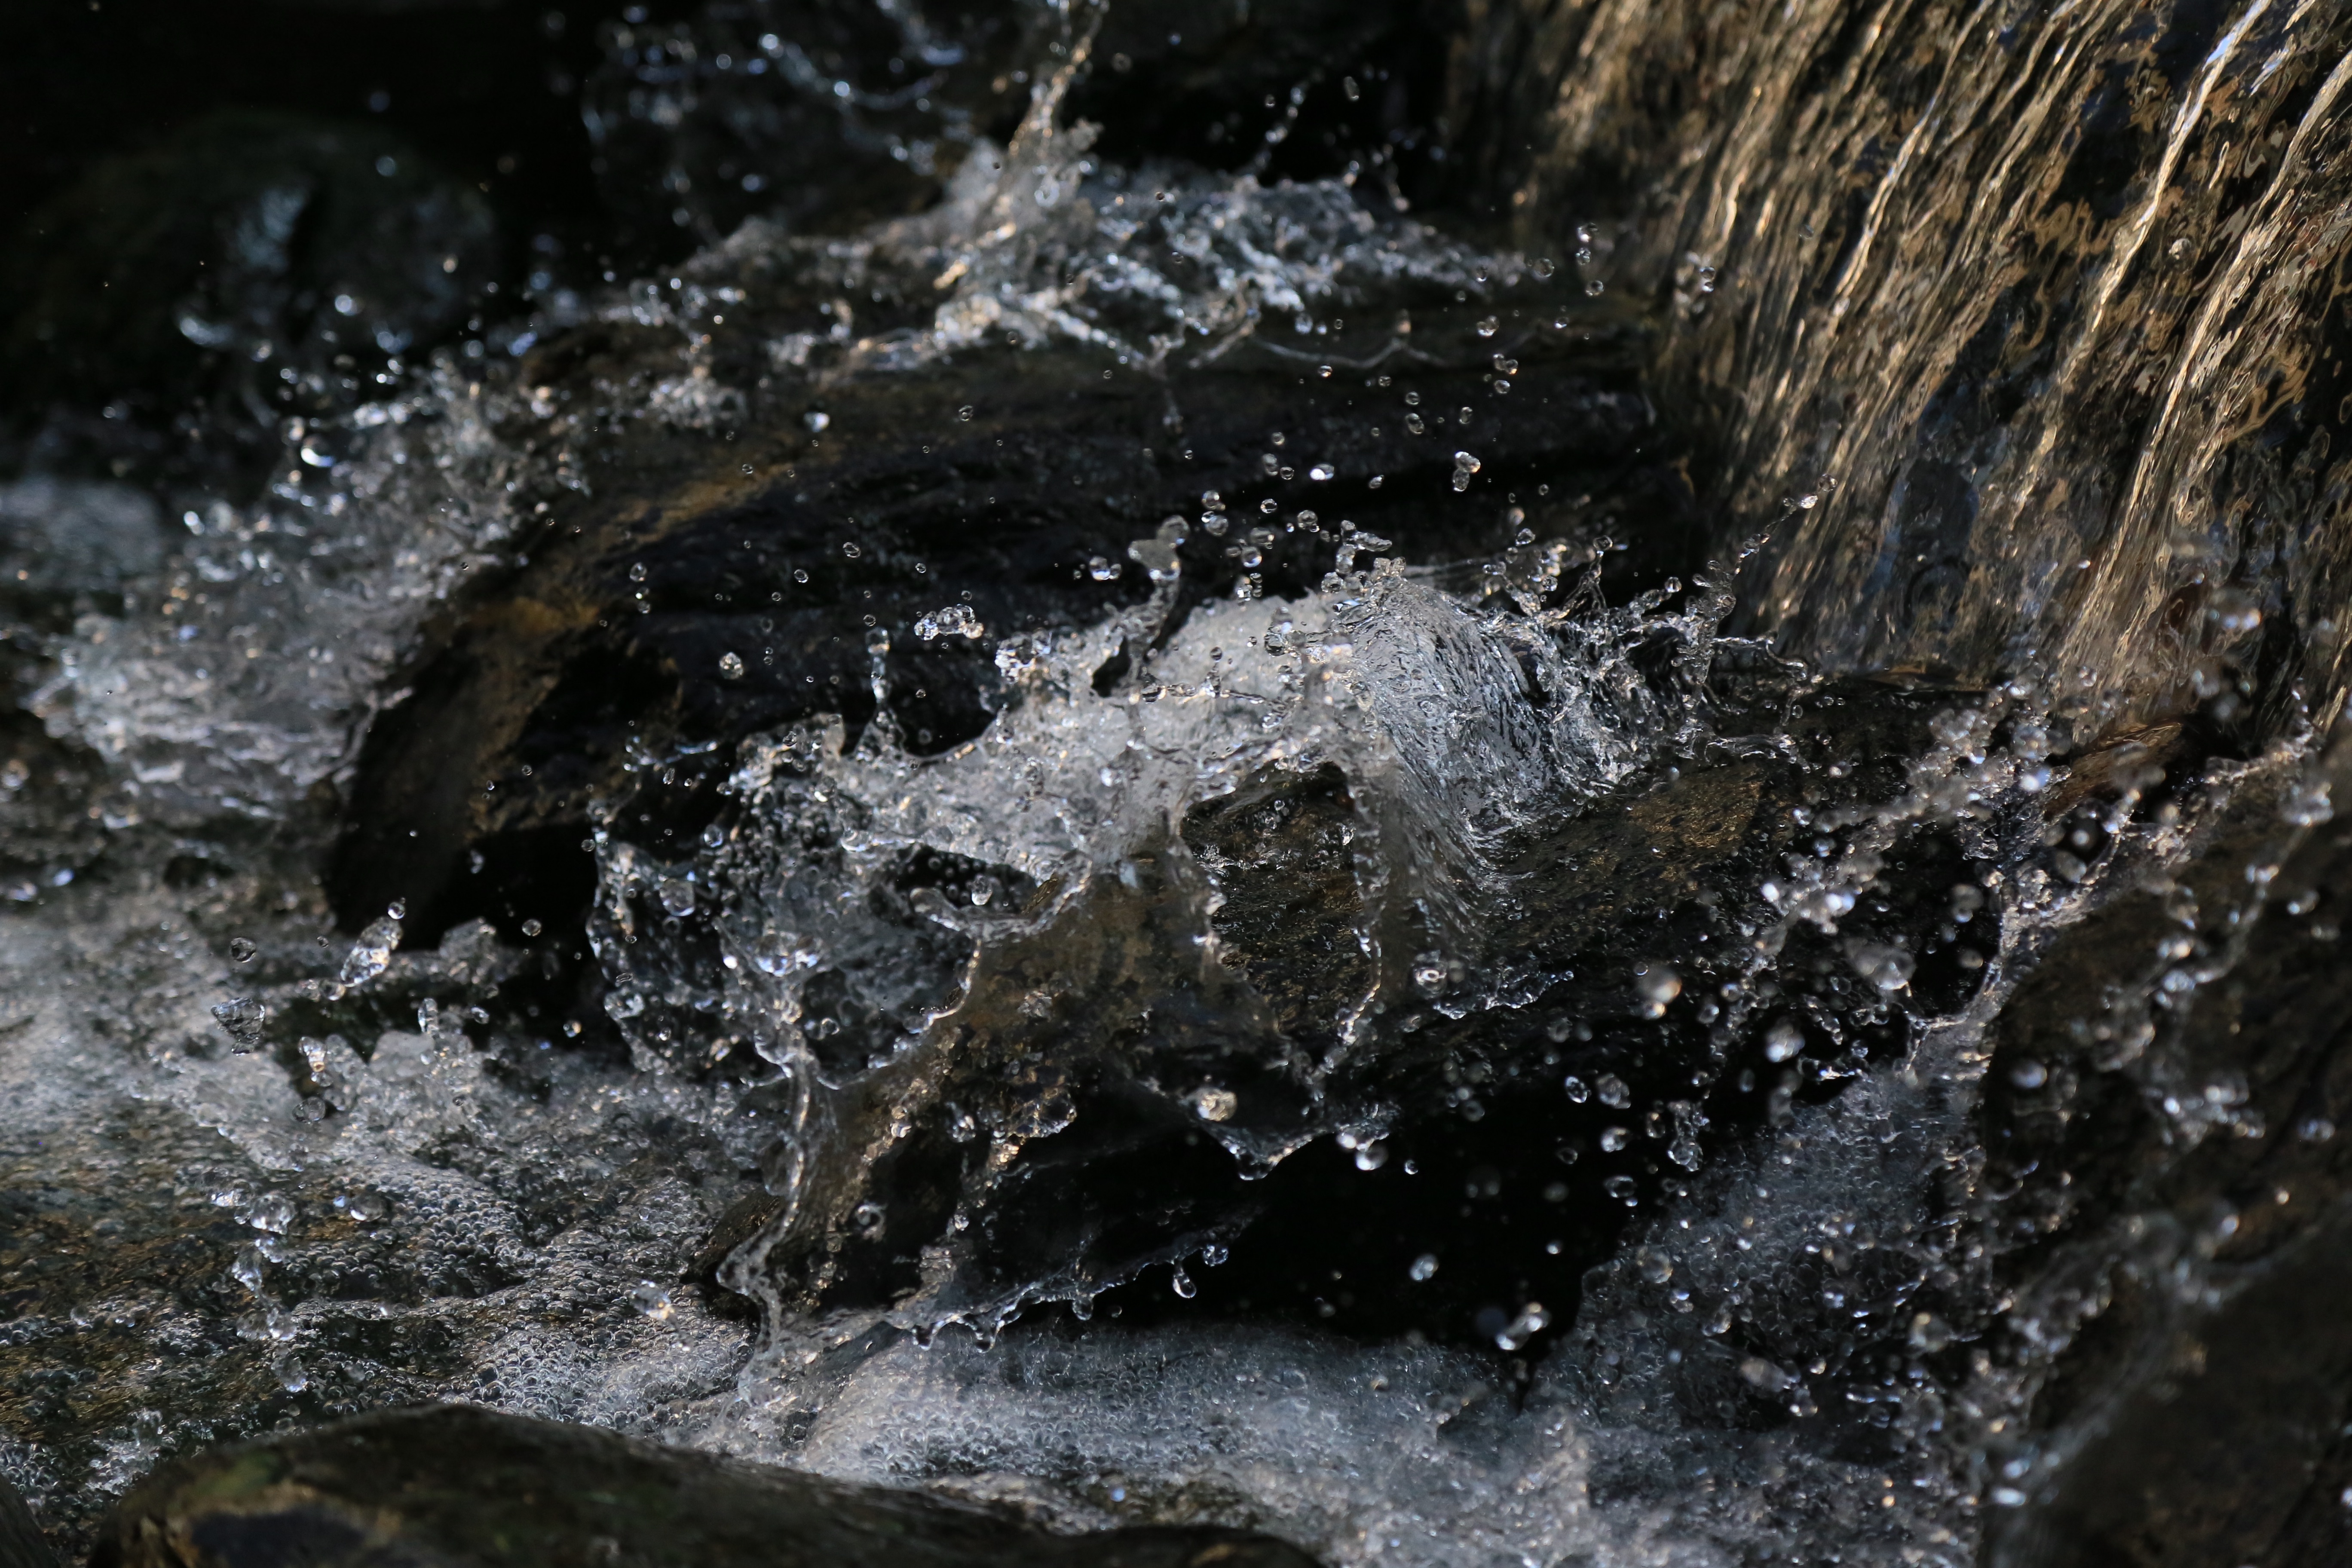
water, nature, rock, winter, stream, ice, reflection, water feature